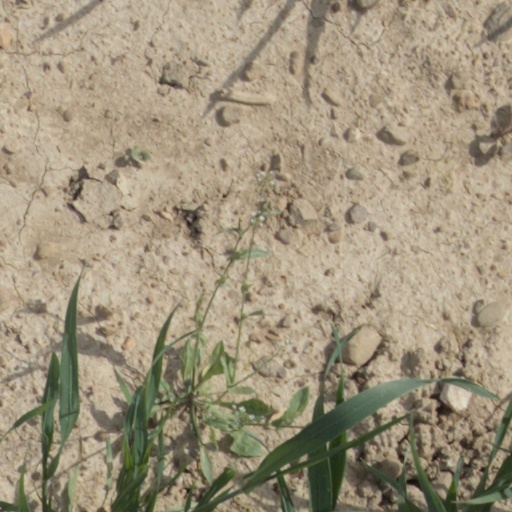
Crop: wheat